TEX86

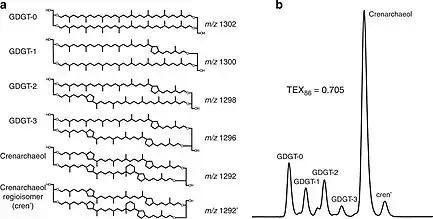

TEX is an organic paleothermometer based upon the membrane lipids of mesophilic marine Nitrososphaerota (formerly "Thaumarchaeota", "Marine Group 1 Crenarchaeota").